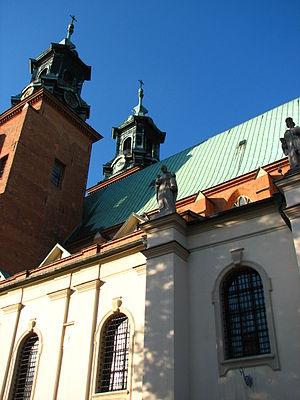
Gniezno est une ville d'environ 70 000 habitants située dans le Centre-Ouest de la Pologne, à une cinquantaine de kilomètres au nord-est de Poznań. L'une des premières place forte de la dynastie des Piast, Gniezno devient la première capitale de la Pologne au Xᵉ siècle, et est resté tout au long de l'histoire du pays une ville de premier plan. Premier archevêché polonais, ce chef-lieu de district fait partie de la voïvodie de Grande-Pologne.